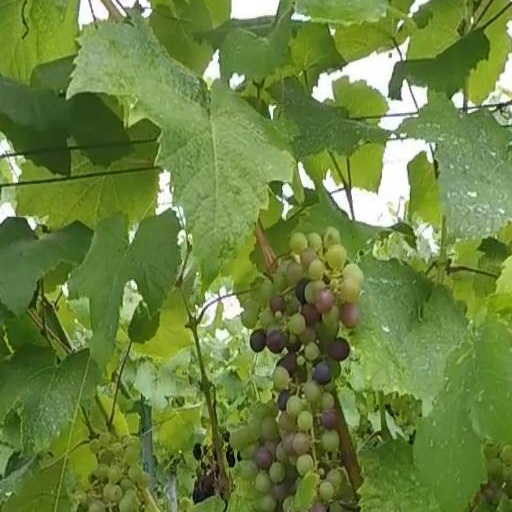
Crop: grape